Plant stem

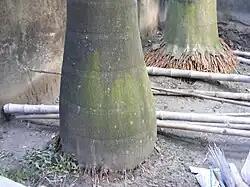
Stems of two "Roystonea regia" palms showing characteristic bulge, leaf scars and fibrous roots, Kolkata, India

Vascular bundles are present throughout the monocot stem, although concentrated towards the outside. This differs from the dicot stem that has a ring of vascular bundles and often none in the center. The shoot apex in monocot stems is more elongated. Leaf sheathes grow up around it, protecting it. This is true to some extent of almost all monocots. Monocots rarely produce secondary growth and are therefore seldom woody, with palms and bamboo being notable exceptions. However, many monocot stems increase in diameter via anomalous secondary growth.